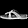
Label: Sandal